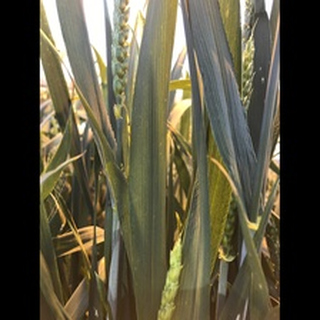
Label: healthy_wheat